David Letterman

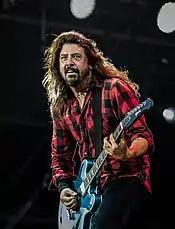
Dave Grohl was a frequent guest on "The Late Show" and performed on the program several times with Foo Fighters between 1995 and 2014.

Letterman has had a close relationship with the rock band Foo Fighters since its appearance on his first show upon his return from heart surgery. The band appeared many times on the "Late Show", including a week-long stint in October 2014. While introducing the band's performance of "Miracle" on the October 17, 2014, show, Letterman told the story of how a souvenir video of himself and his four-year-old son learning to ski used the song as background music, unbeknownst to Letterman until he saw it. He said: "This is the second song of theirs that will always have great, great meaning for me for the rest of my life". This was the first time the band had heard this story. Worldwide Pants co-produced Dave Grohl's "" TV series. "Letterman was the first person to get behind this project", Grohl said.